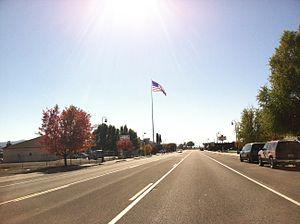
Dorris est une municipalité du Comté de Siskiyou en Californie. Au recensemment de 2000, elle comptait 886 habitants.